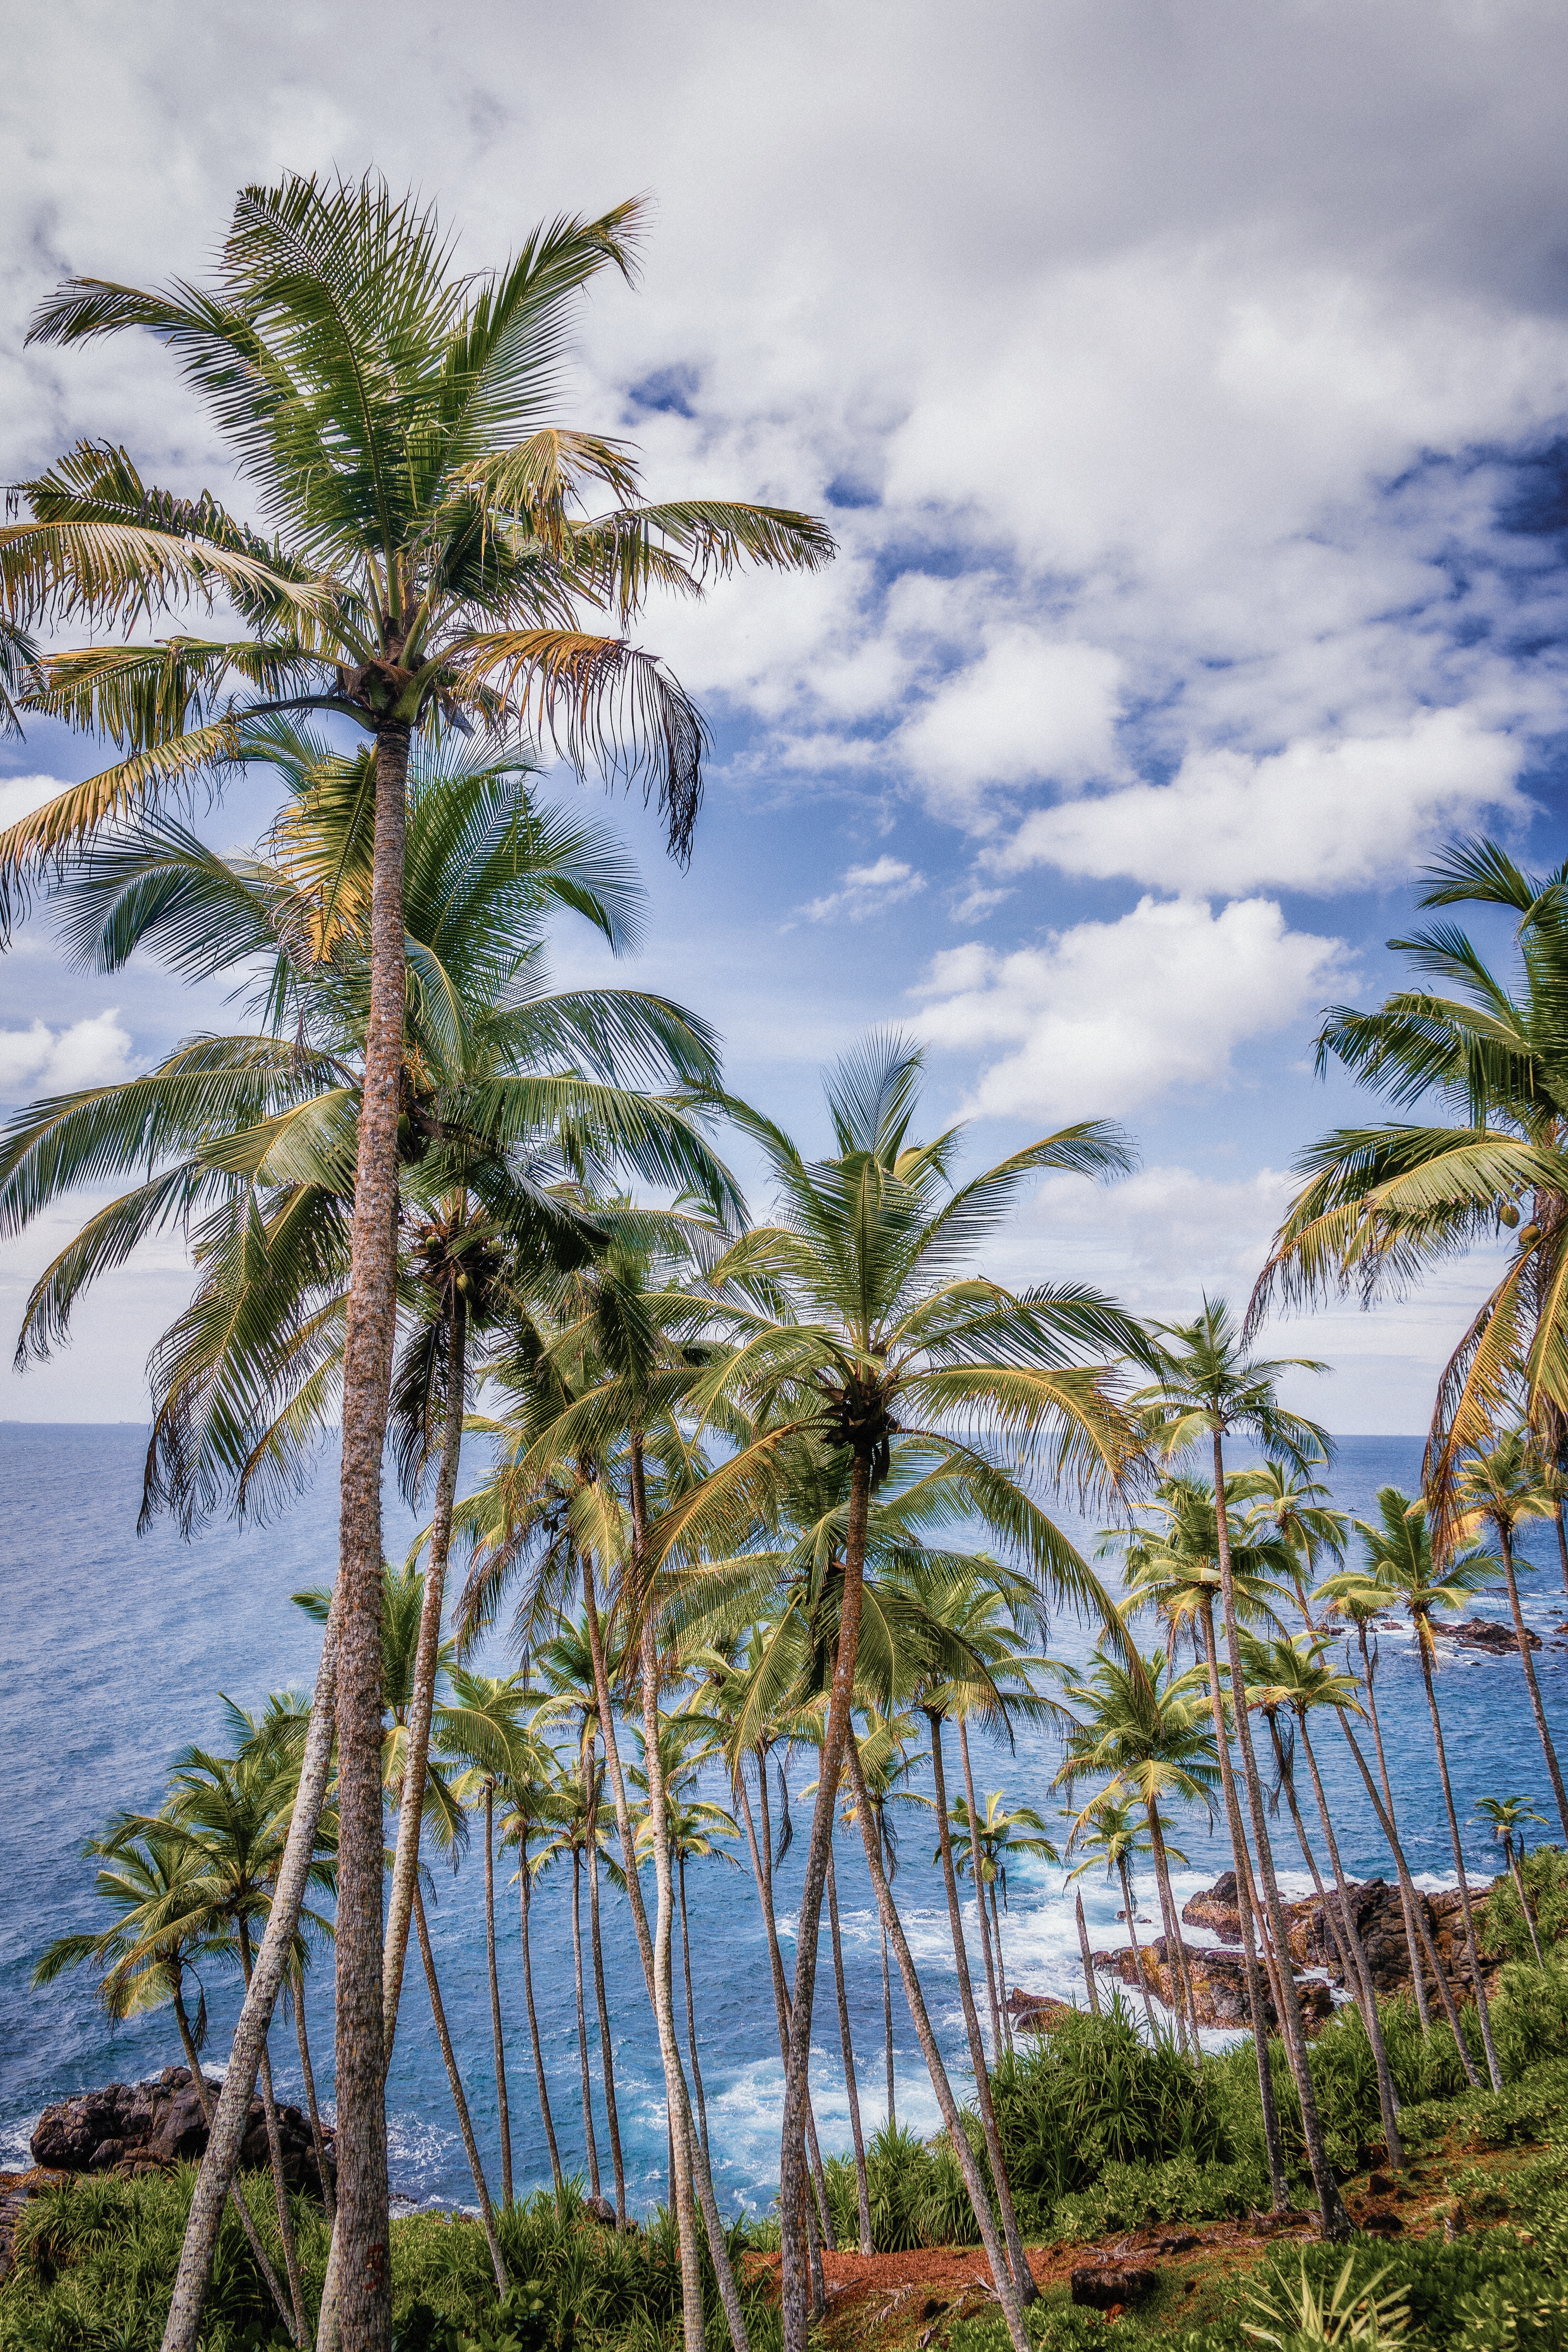
beach, sea, coast, tree, plant, flower, botany, flora, vegetation, tropics, flowering plant, date palm, grass family, woody plant, land plant, arecales, palm family, borassus flabellifer